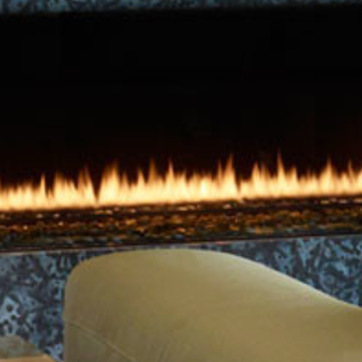
Material: other